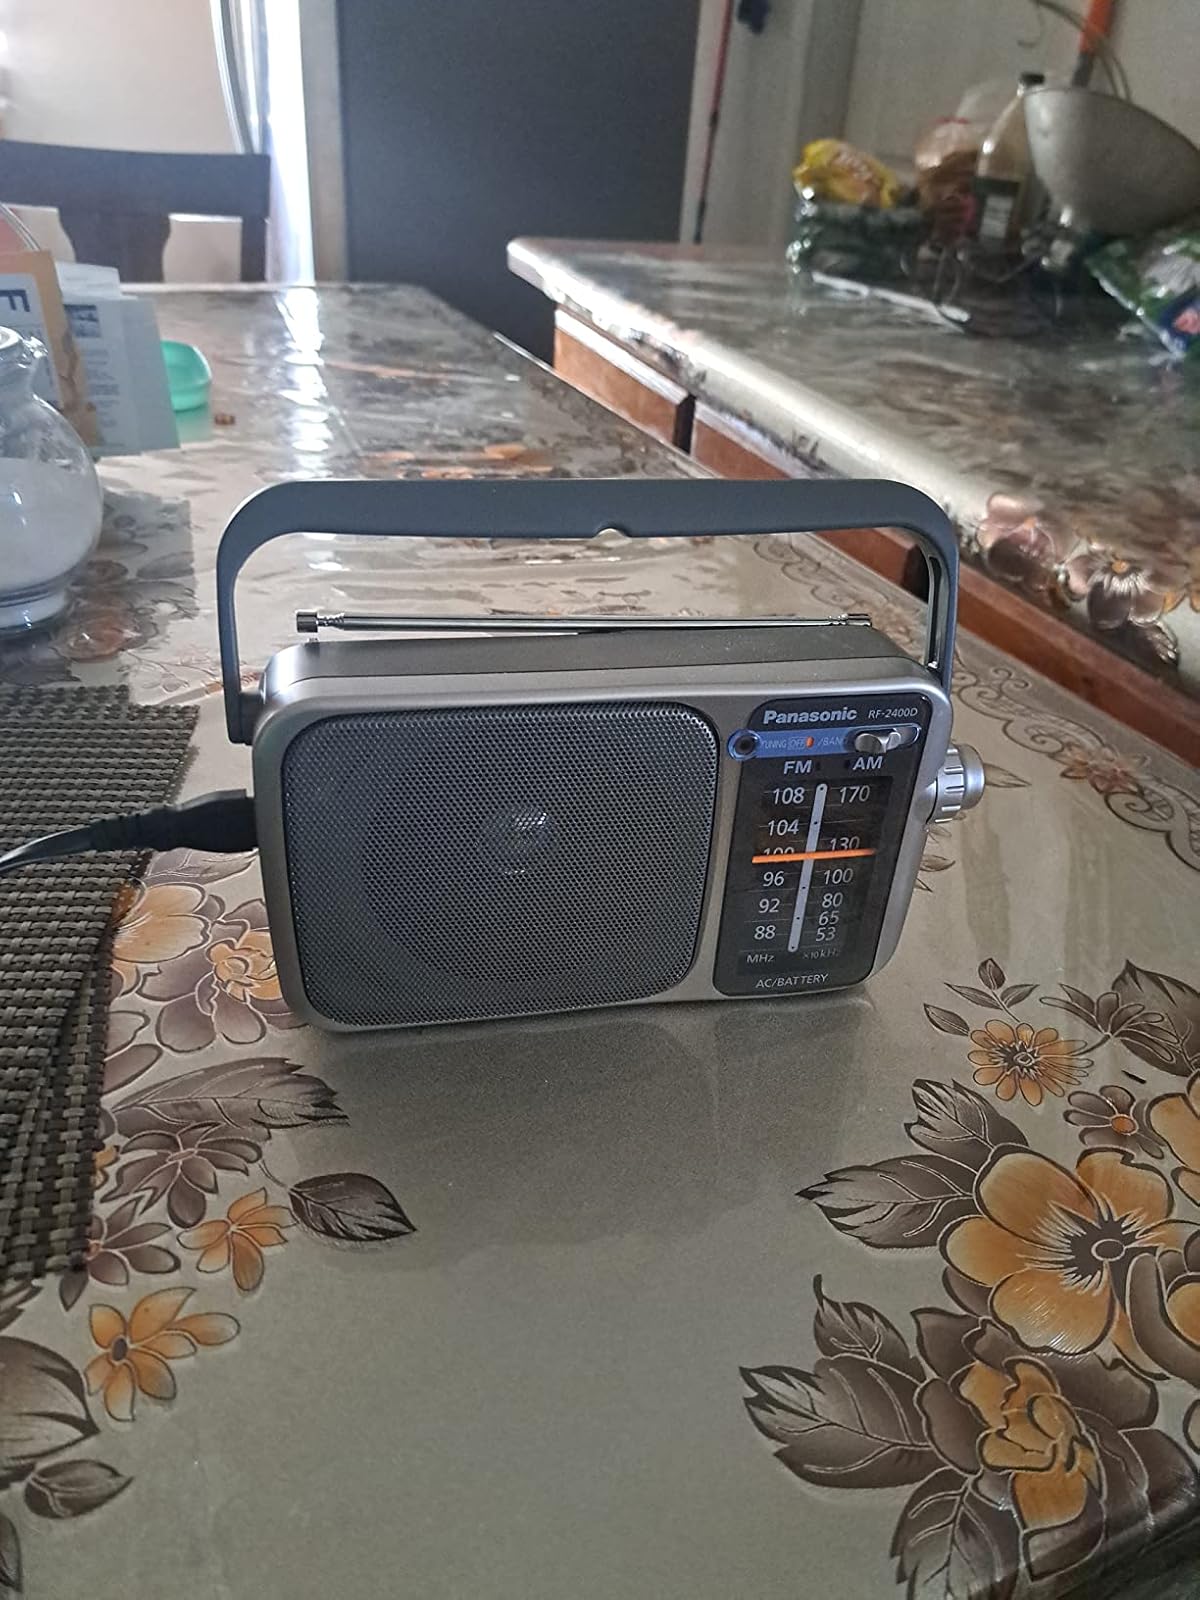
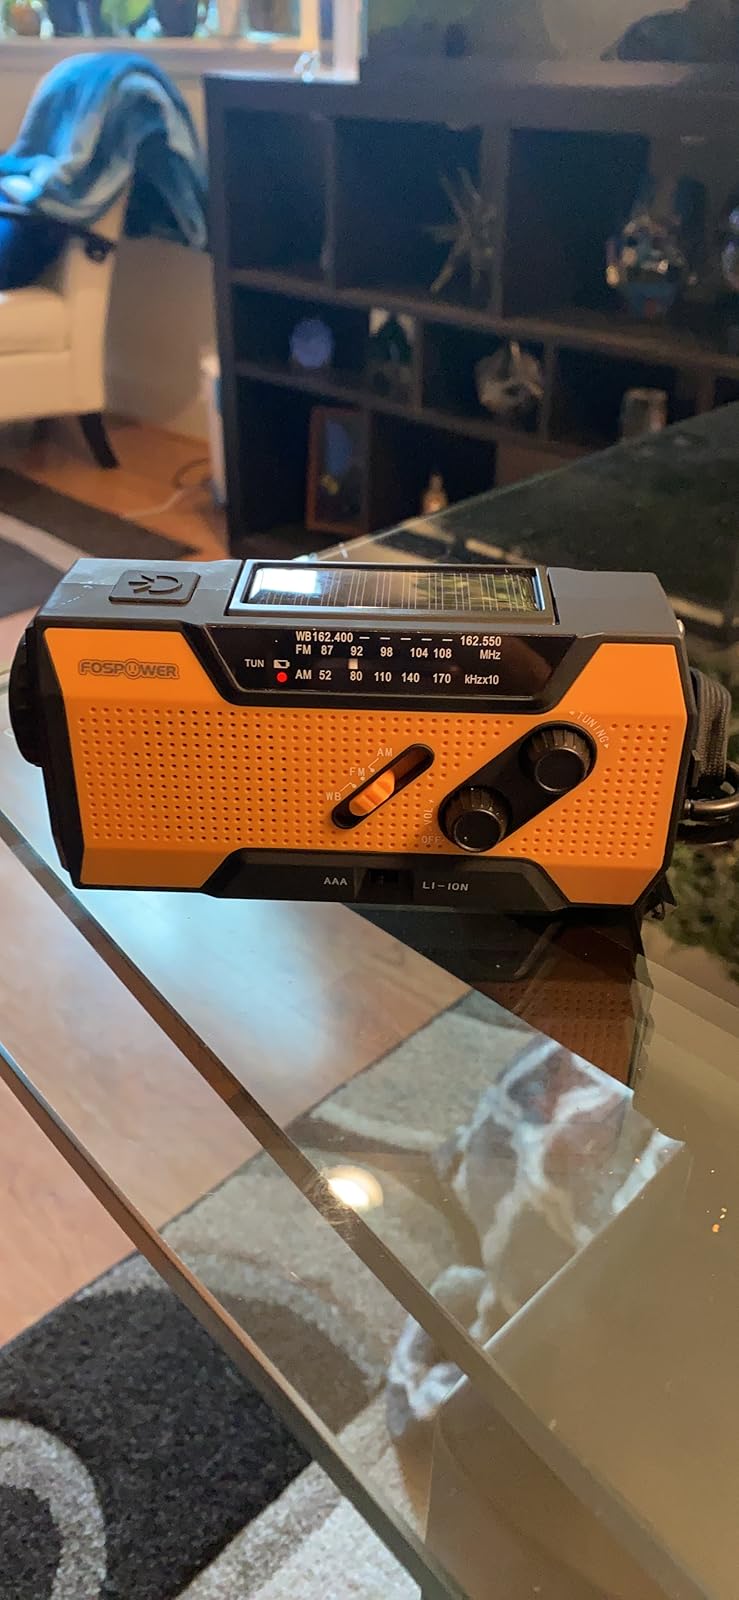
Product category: radio
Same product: no